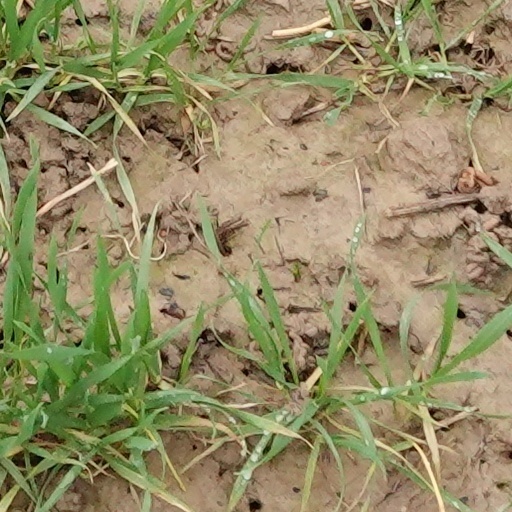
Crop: wheat